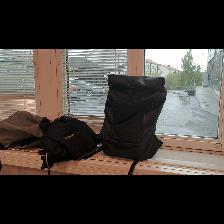
Label: NonHuman